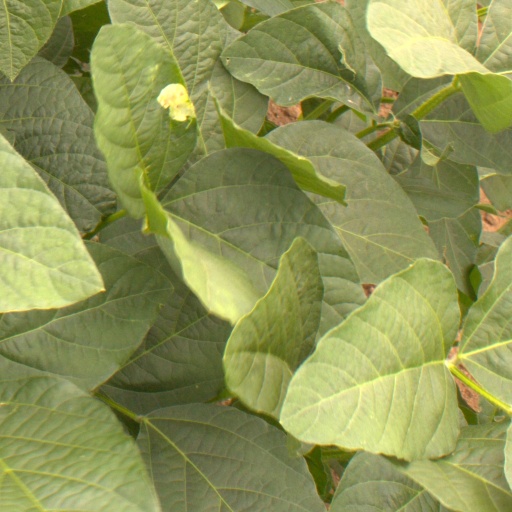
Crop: soybean